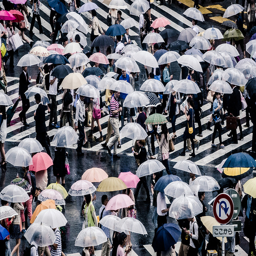
A very big group of people with a bunch of umbrellas.
A street cross walk with a crowd of people carrying umbrella's.
There are many people walking in the streets with their umbrella up.
A large number of people who all have umbrellas.
A large group of people with umbrellas crossing a road.